Green Park Stadium

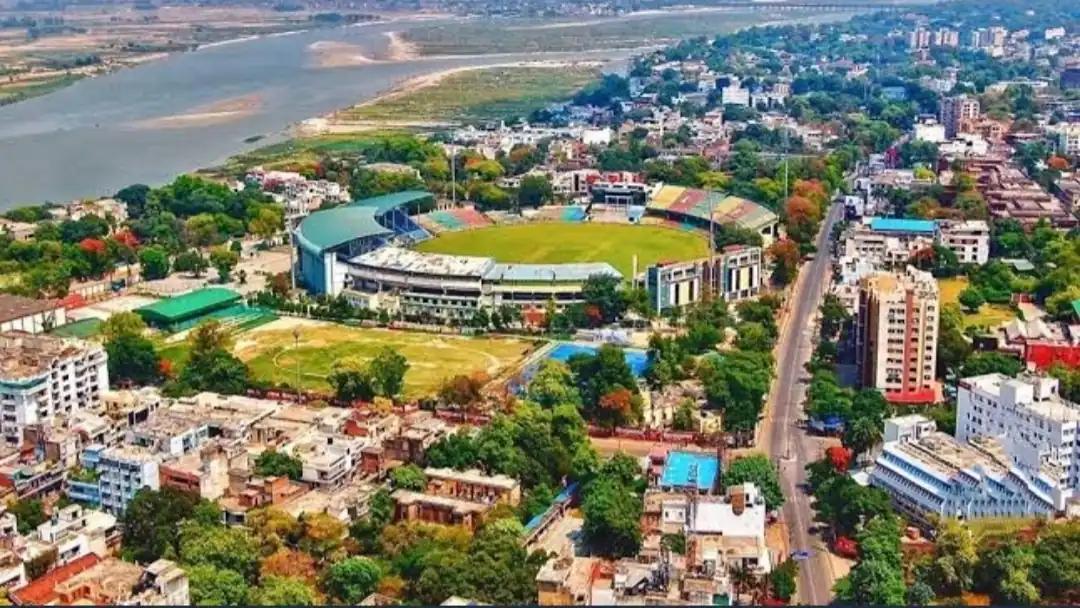
Aerial view of Green Park Stadium

Green Park Stadium is an international cricket stadium in Kanpur, Uttar Pradesh, India. Its seating capacity increased to approximately 32,000 after a recent reconstruction. It is the home ground of Uttar Pradesh cricket team.